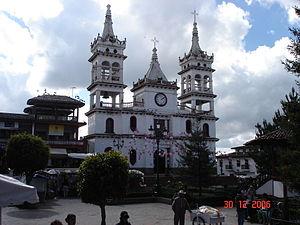
Selon le site officiel du Secrétariat du Tourisme, en juin 2019 le Mexique comptait 121 pueblos mágicos répartis dans 31 états de la fédération.